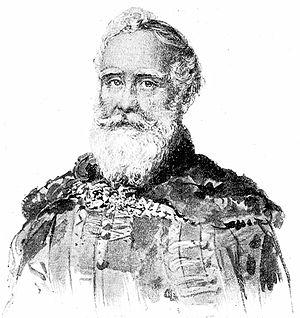
Le baron Zsigmond Perényi de Perény, né le 18 novembre 1783 à Beregszász-Végardó, en actuelle Ukraine, et excuté à Pest le 24 octobre 1849, est un homme politique hongrois.